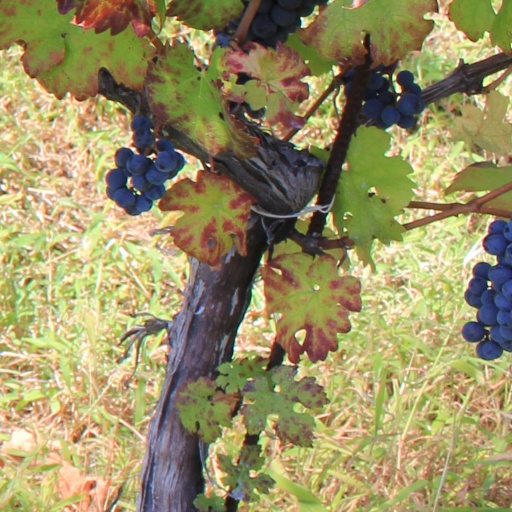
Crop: grape